Answer in natural language. How many CounterTops are visible in the scene? Choose between the following options: 0, 2, 4, 1 or 3
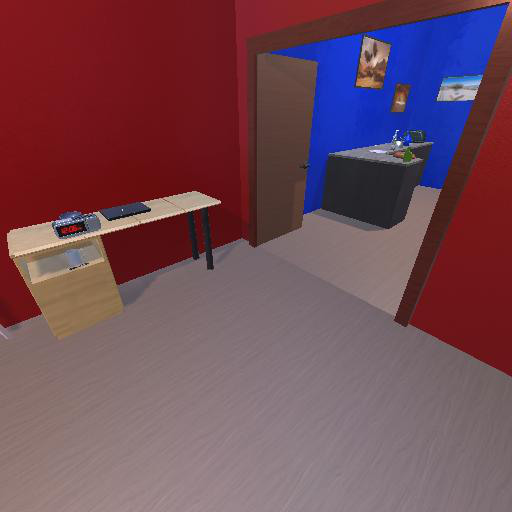
<answer>1</answer>